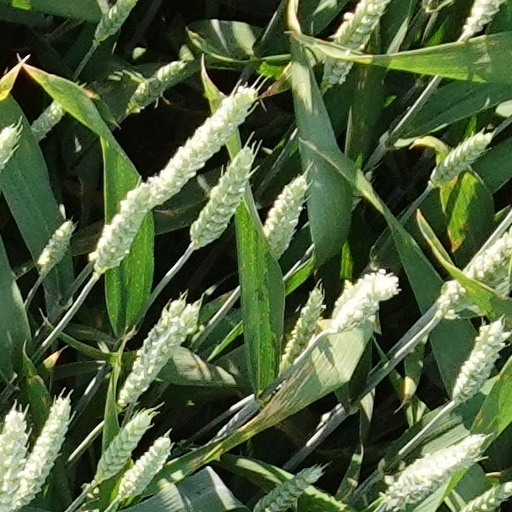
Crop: wheat